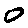
Label: 0